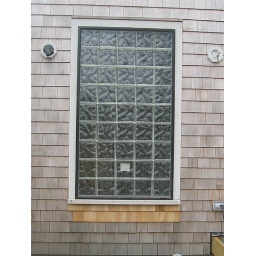
The glass block window in my shower. The window is 6' x 4' and is a really cool feature in the house.